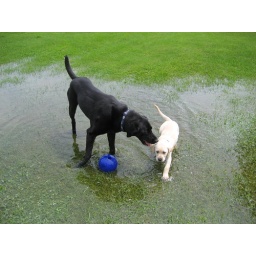
The boys playing in the flooded field